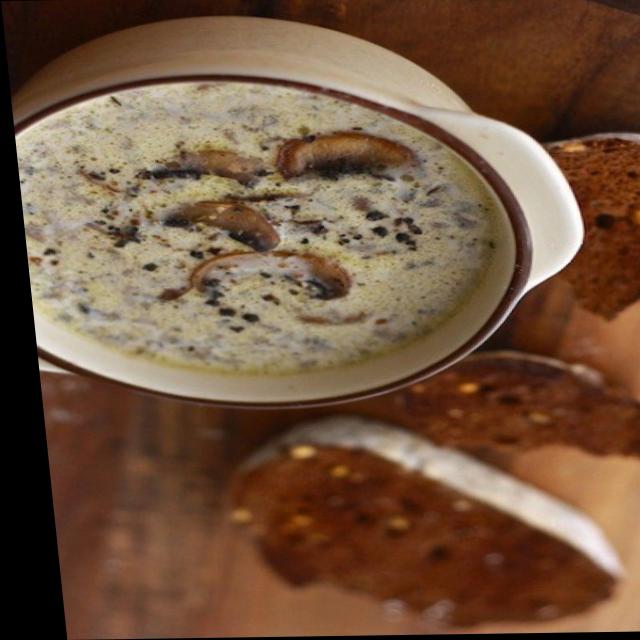
Dish: coconut_chutney